Dulcinea del Toboso

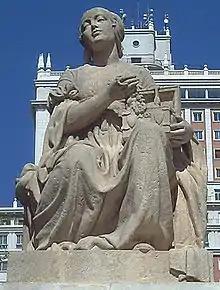
"Dulcinea" (1957), sculpture by F. Coullaut-Valera, in Madrid (Spain).

Dulcinea del Toboso is a fictional character who is unseen in Miguel de Cervantes's novel "Don Quixote". Don Quixote believes he must have a lady, under his personal view that chivalry requires it.